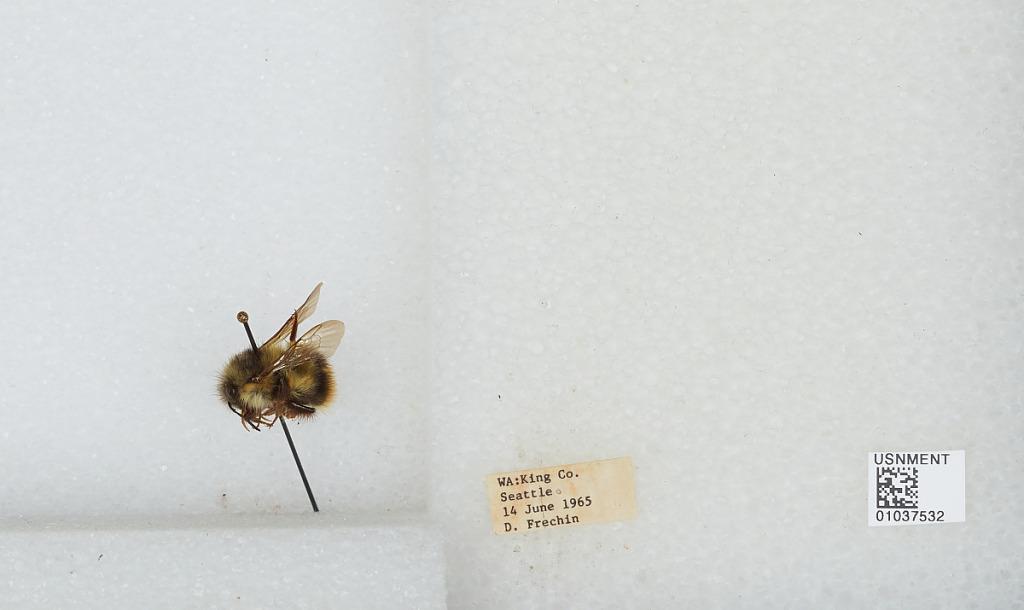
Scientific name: Bombus (Pyrobombus) mixtus Cresson
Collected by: D. Frechin
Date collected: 1965-6-14
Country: United States
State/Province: Washington
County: King
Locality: Seattle
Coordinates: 47.6097, -122.333